William Crapon Sibley

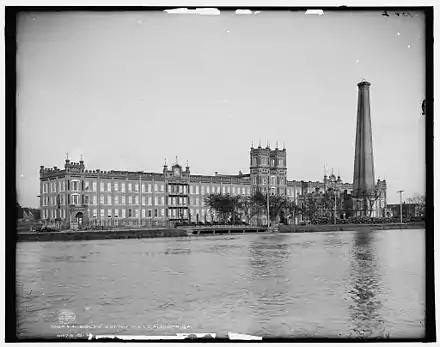
Sibley Mill (c. 1903)

In 1880, he was made president of the Sibley Manufacturing company of Augusta, manufacturing colored and other goods, which in 1895, had in operation 40,256 spindles, and 1,109 looms. In 1889, he resigned the presidency of the Langley Manufacturing company in order to devote his entire attention to the Sibley mills. Among the cotton-mill presidents of the south, none surpassed him in successful administration. His factories were patterns of successful management.